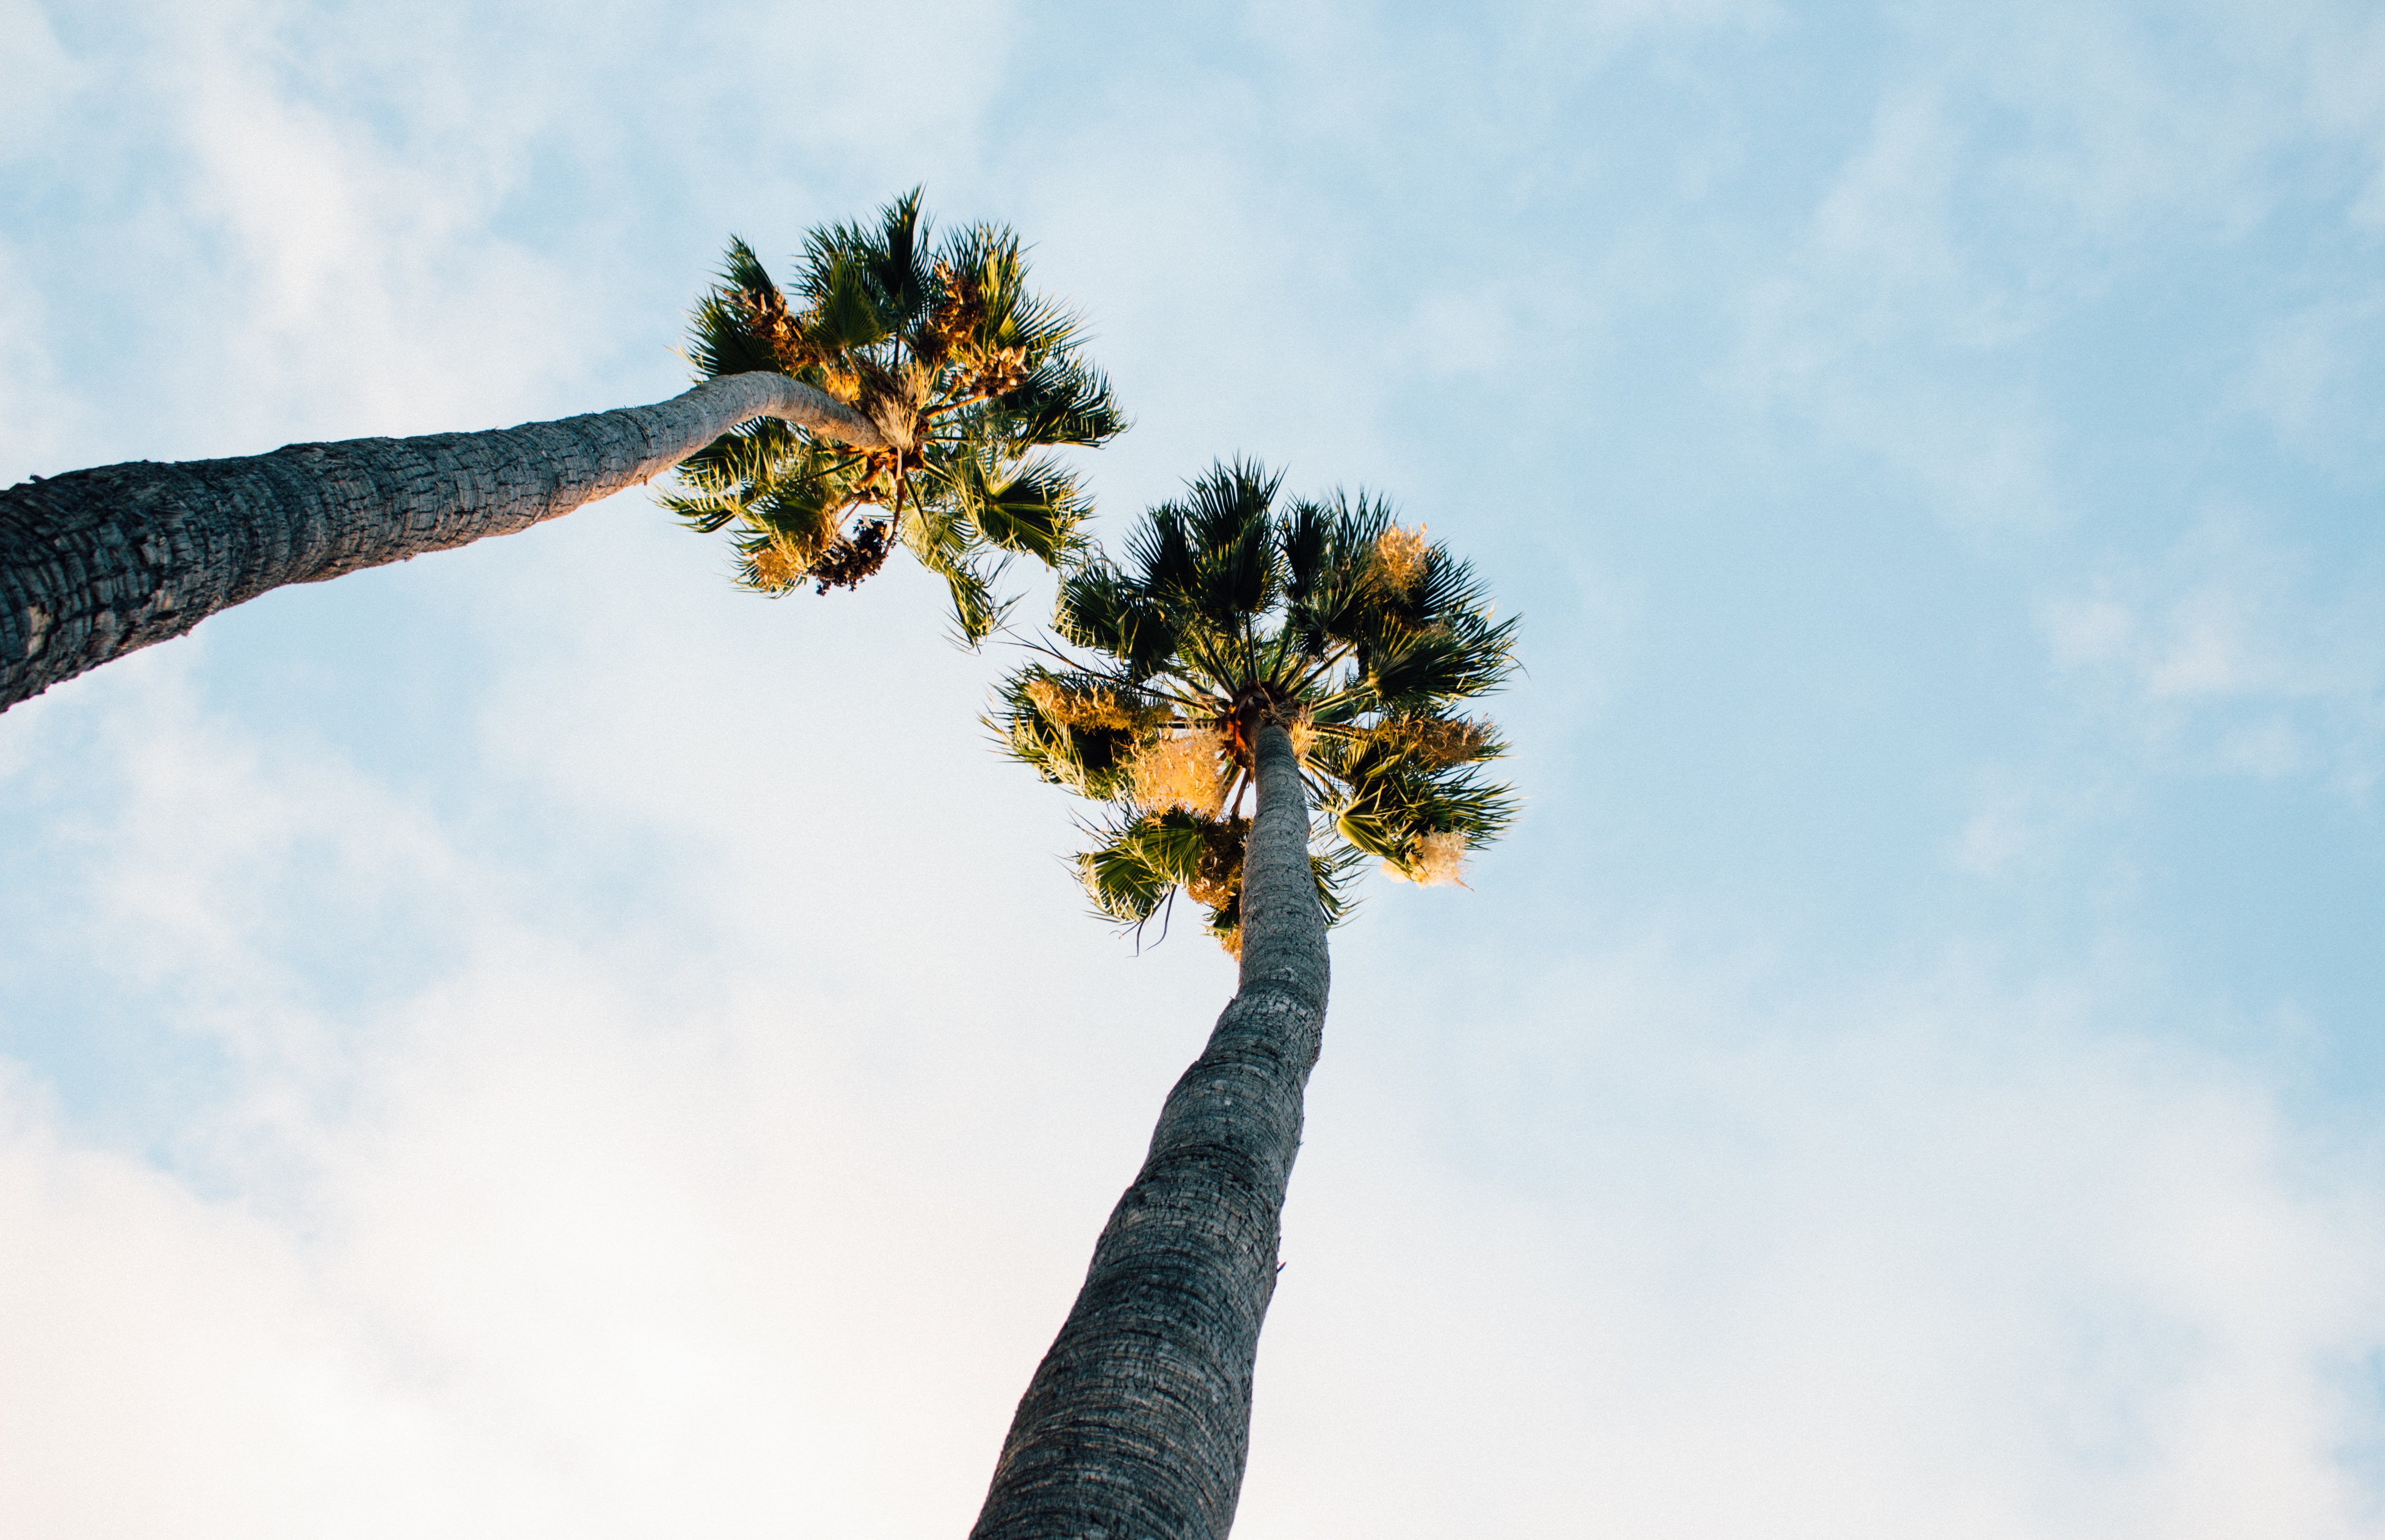
tree, nature, branch, blossom, cloud, plant, sky, palm tree, sunlight, leaf, flower, wind, spring, blue, flora, flowering plant, atmosphere of earth, woody plant, land plant, arecales, palm family